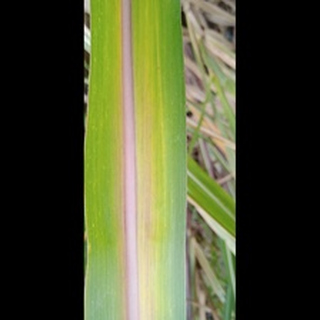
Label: sugarcane_yellow_leaf_disease